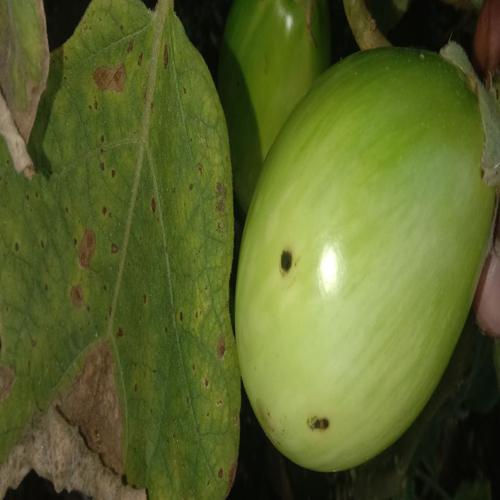
Label: Shoot and Fruit Borer